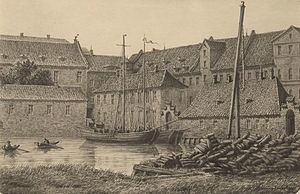
Generalstabens topografiske Afdeling / Oprettelse og nedlæggelse
Tøjhushavnen med Proviantgården bagerst til højre (maleri af Chr. Hetsch fra omkring 1850).
Generalstabens topografiske Afdeling var en dansk kortmyndighed under Generalstaben, som i årene 1842-1928 forsynede både Hæren og en række civile myndigheder med topografiske kort. I sidste halvdel af 1800-tallet foretog afdelingen en topografisk opmåling af hele Danmark, samt Færøerne, som blev udgivet i form af målebordsblade i målestok 1:20.000, atlasblade i 1:40.000 og generalstabskort i 1:100.000. I begyndelsen af 1900-tallet påbegyndtes en opmåling af det dengang danske Island.